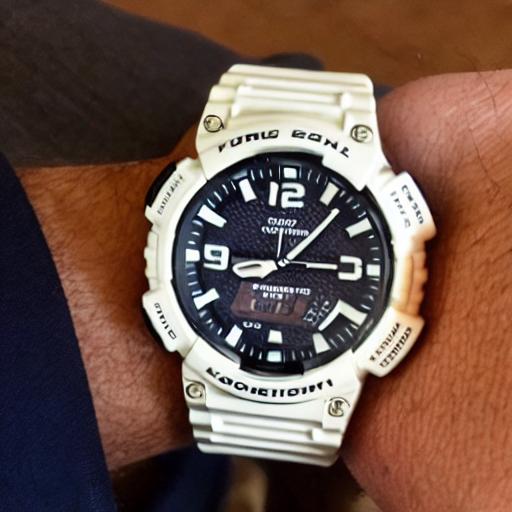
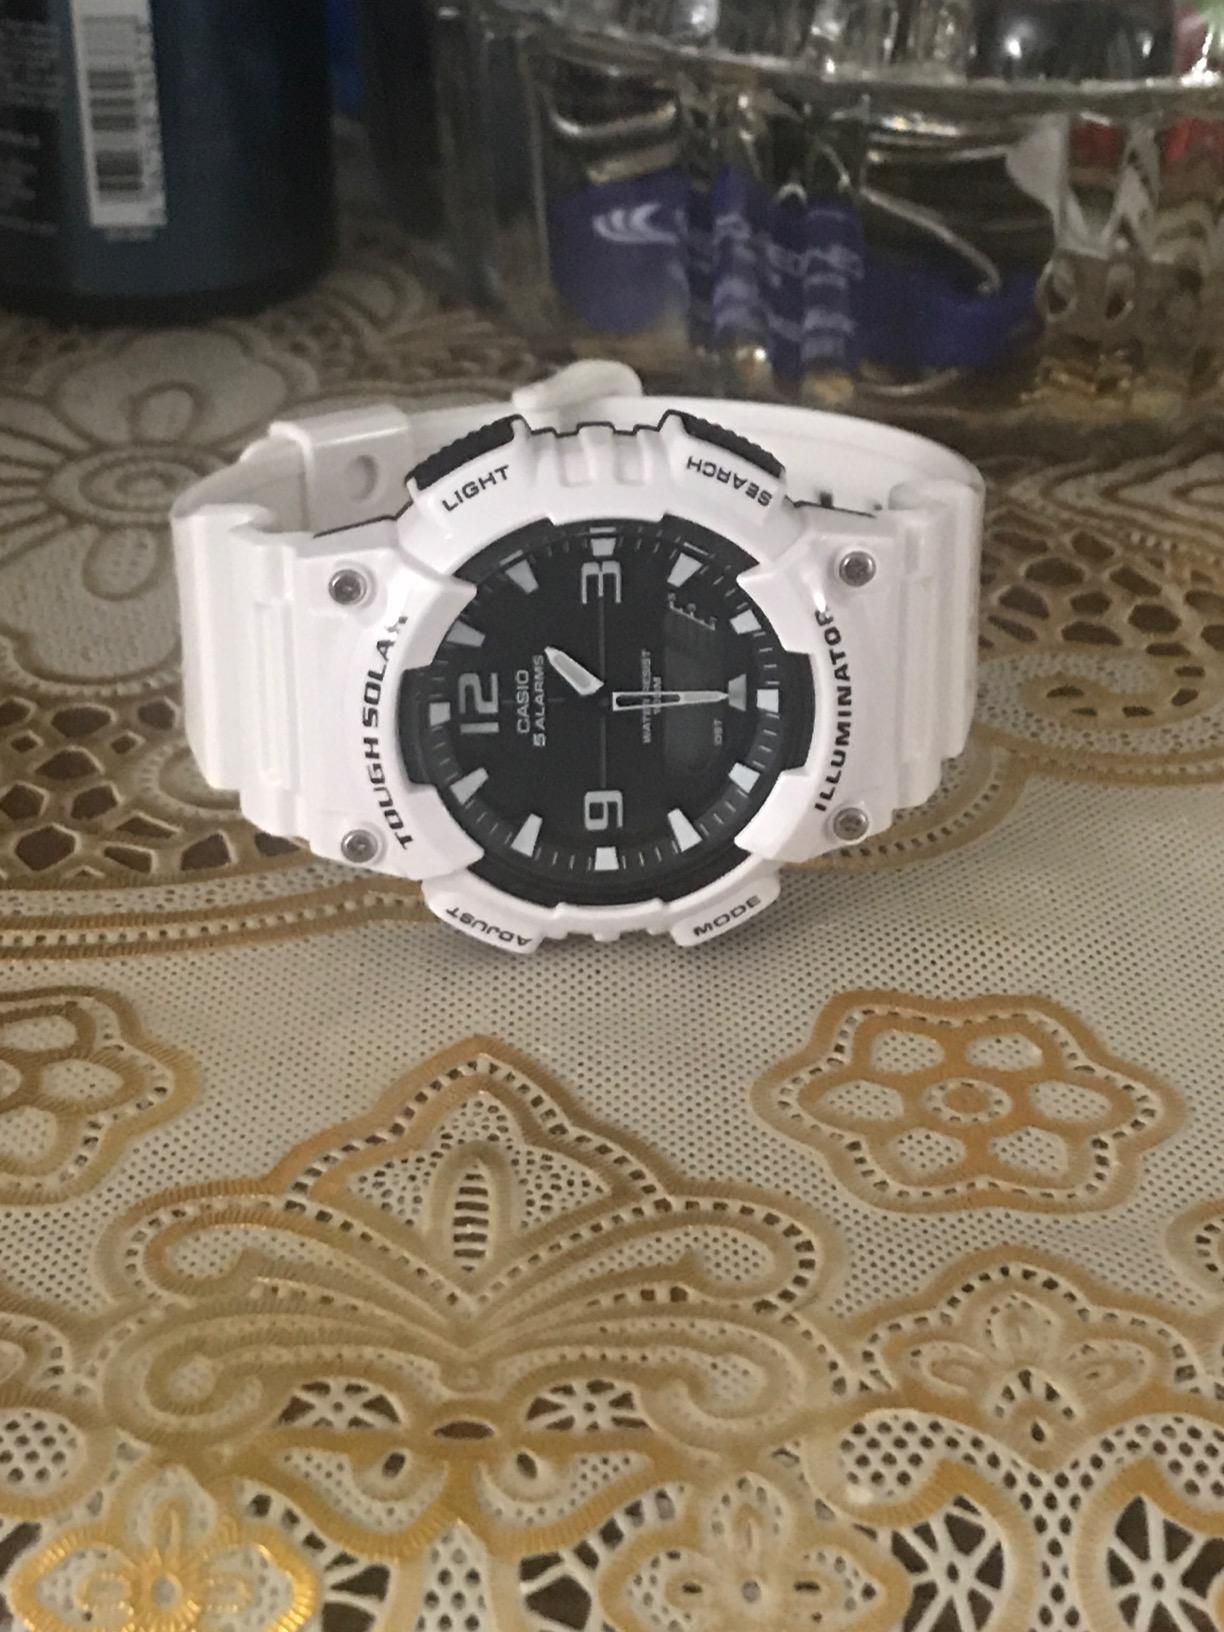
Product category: accessories_watch
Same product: no